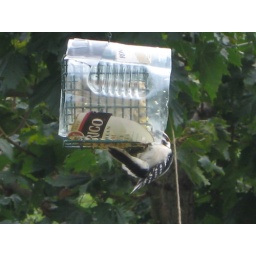
Cobbled up this suet guard...the black birds gobbled up a suet cake in a day.